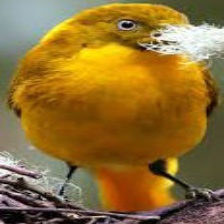
Species: GOLDEN BOWER BIRD
Scientific name: PRIONODURA NEWTONIANA